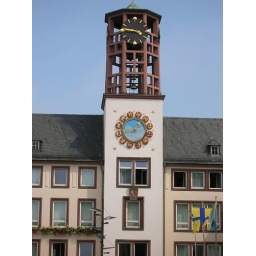
Clock tower with astrological signs as the numbers near the gelato place